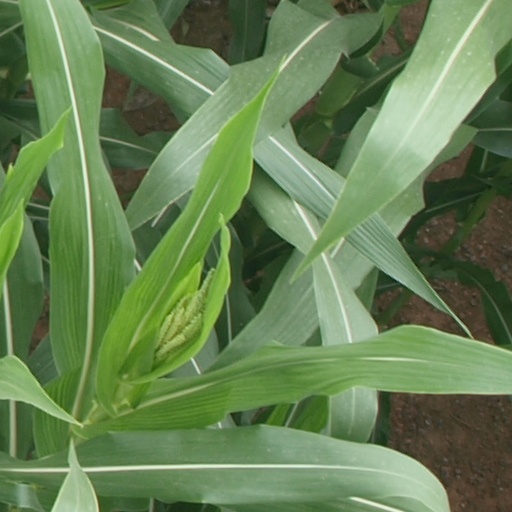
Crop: maize; corn